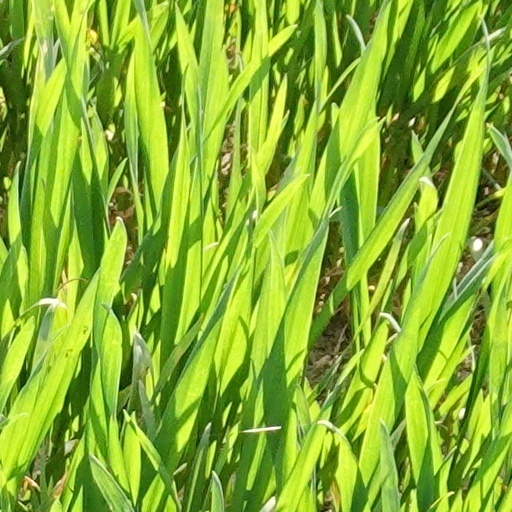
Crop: wheat